Extra (Australian TV program)

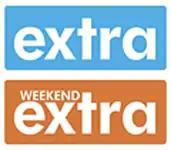
Final "Extra" and "Weekend Extra" Logo before axing

Extra (originally Brisbane Extra) was a nightly tabloid local current affairs program, broadcast on Nine Network Queensland. Heather Foord was the last host of the program. A weekend version also aired on a Saturday afternoon named "Weekend Extra" hosted by Melissa Downes.